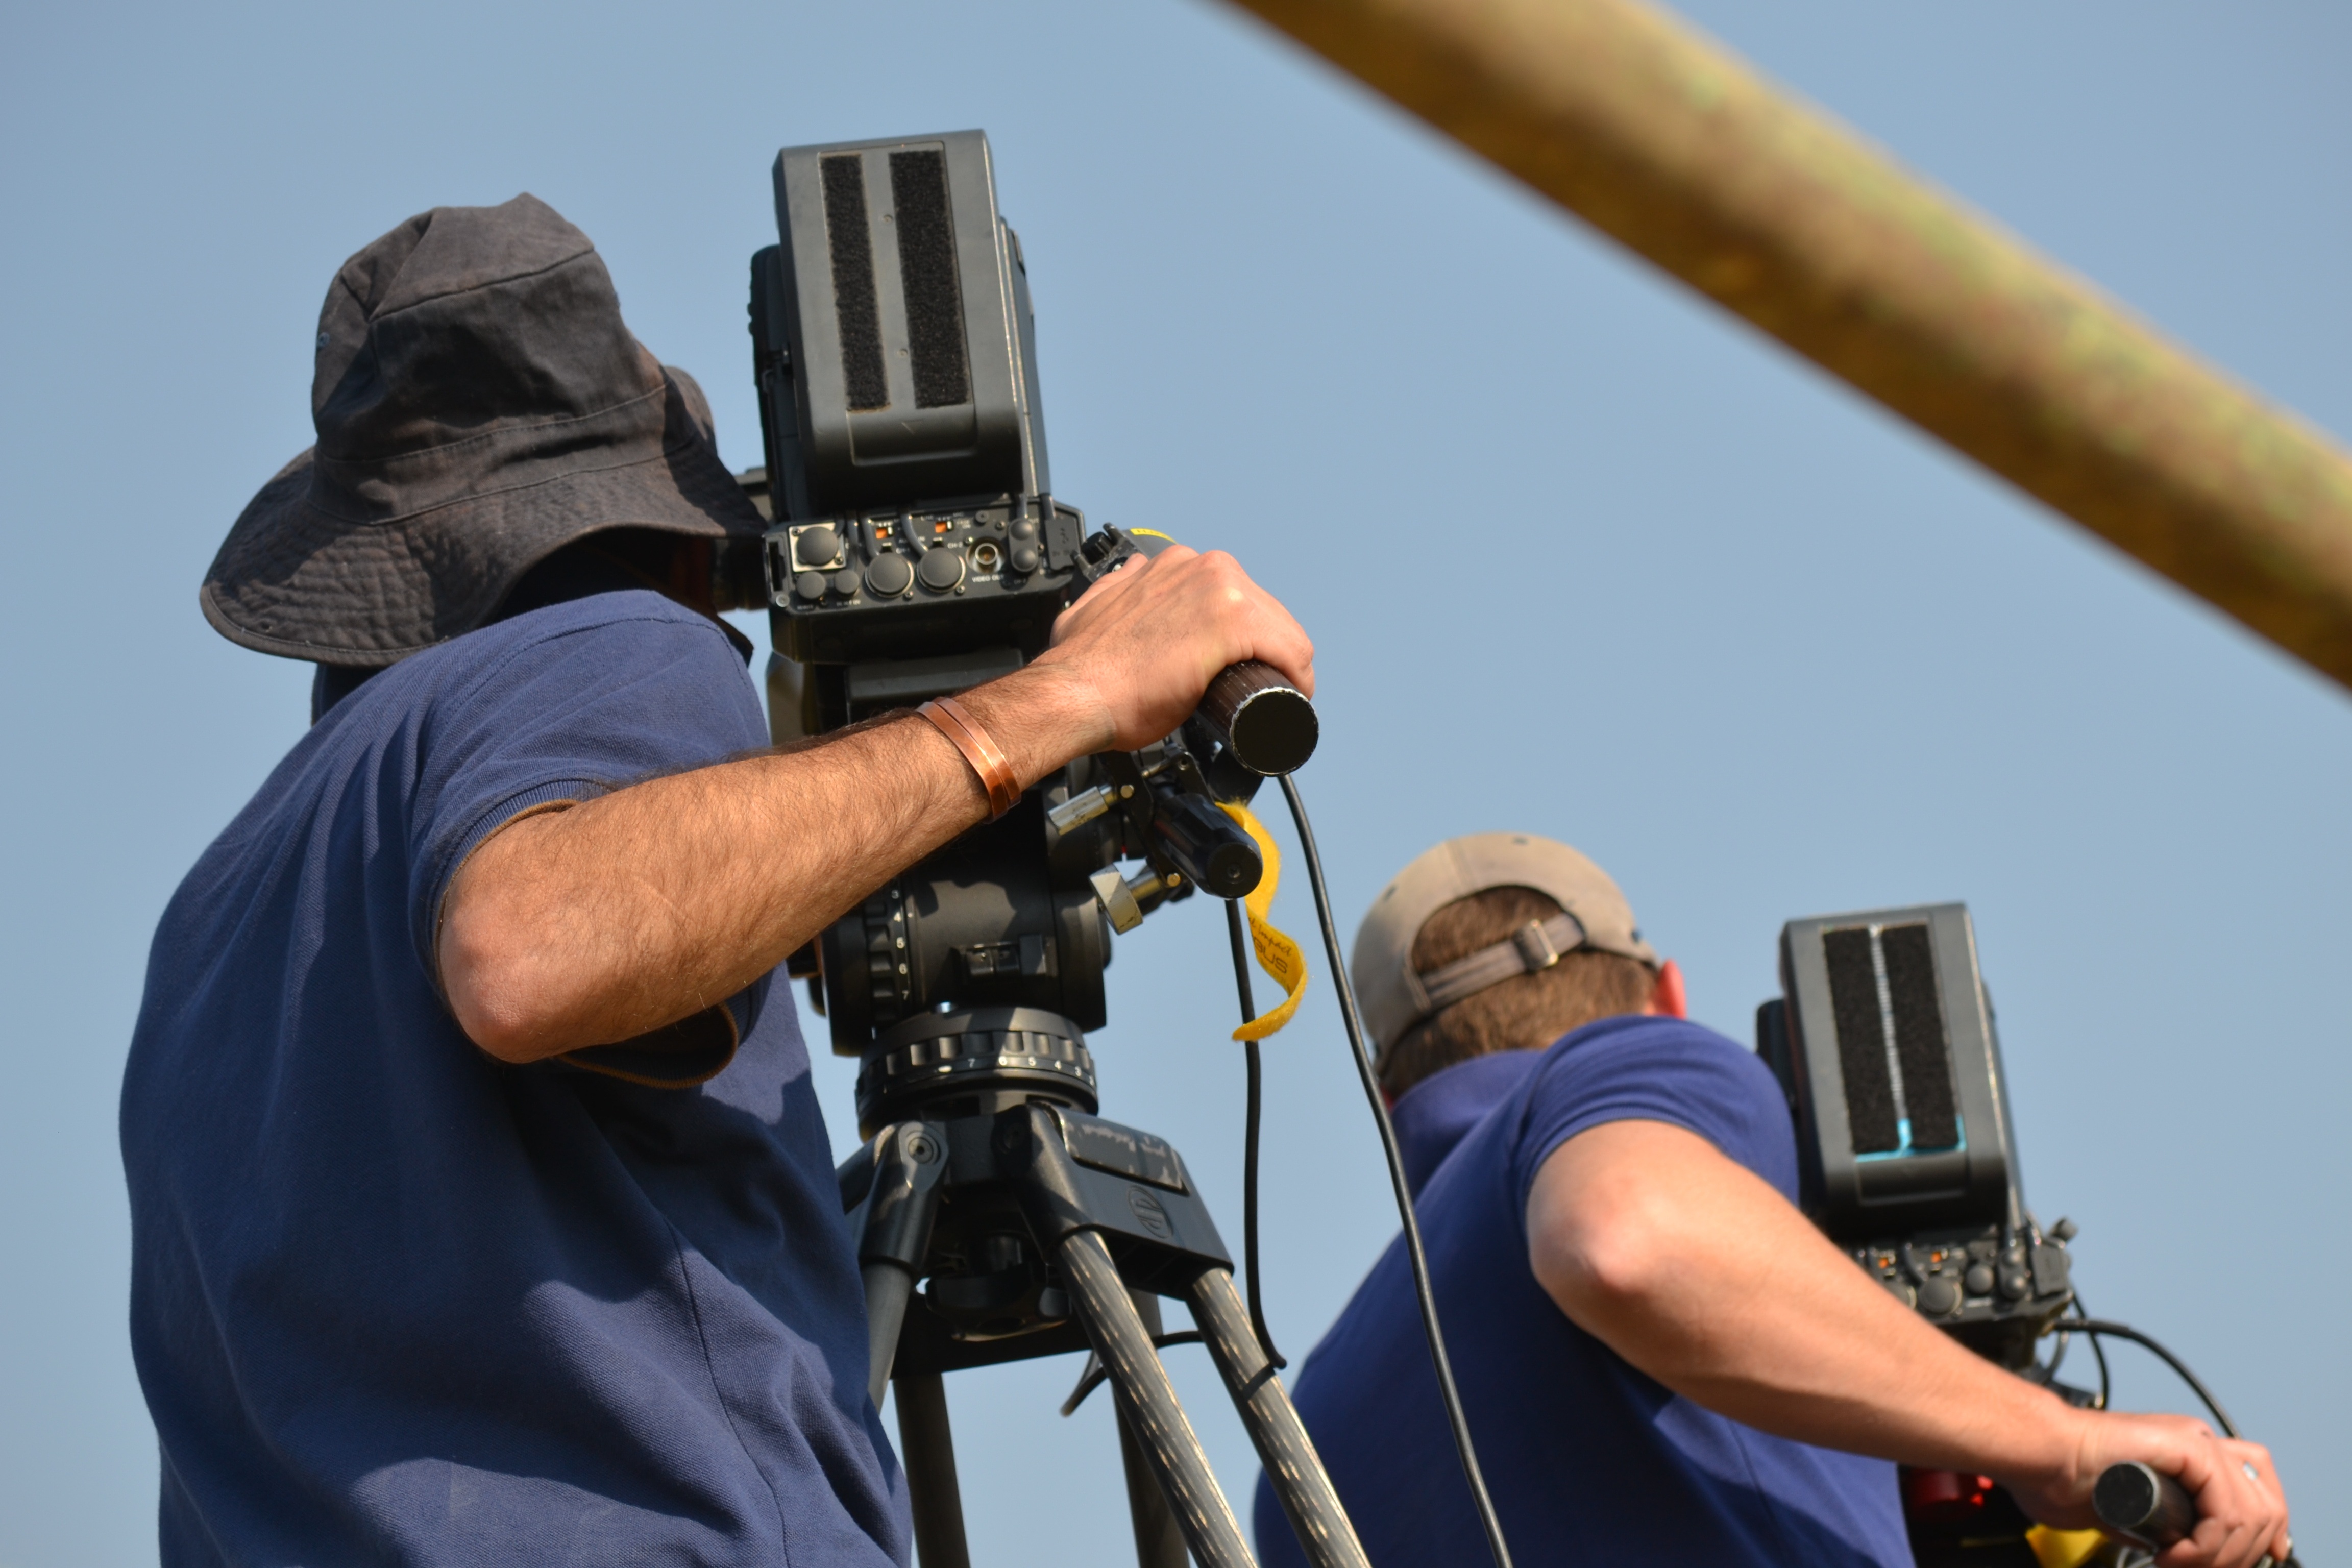
profession, pictures, movies, cameras, firearm, filmmaking, film making, cinematographer, camera operator